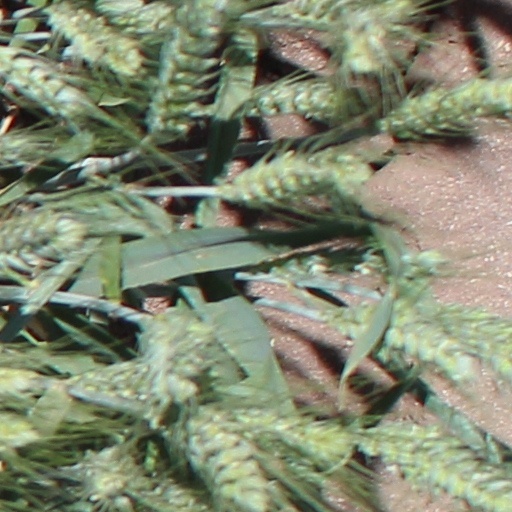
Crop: wheat